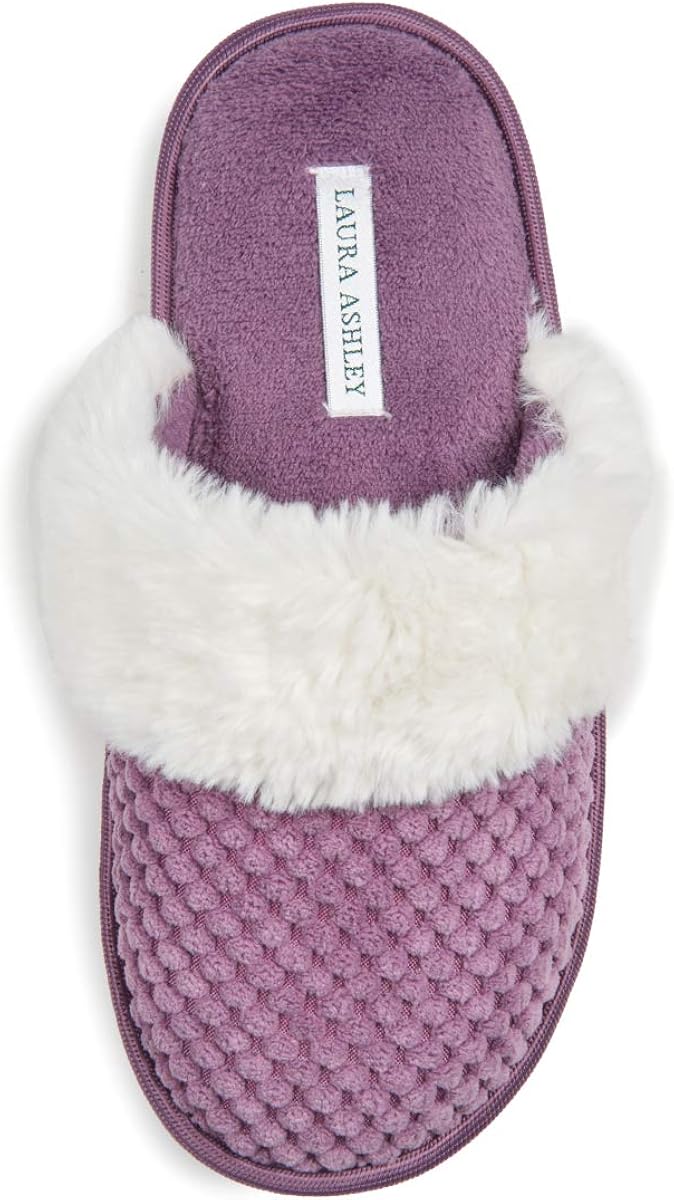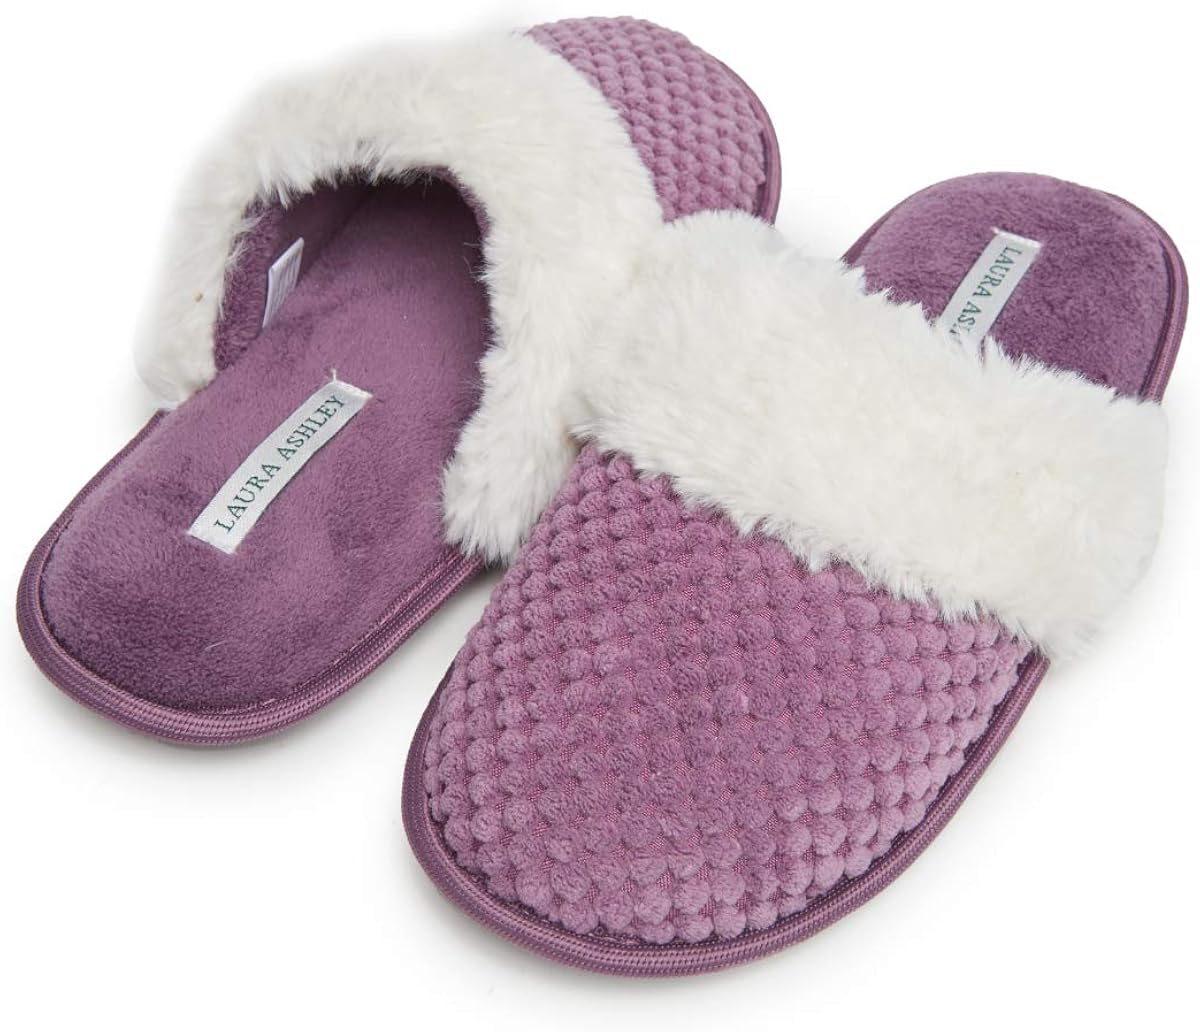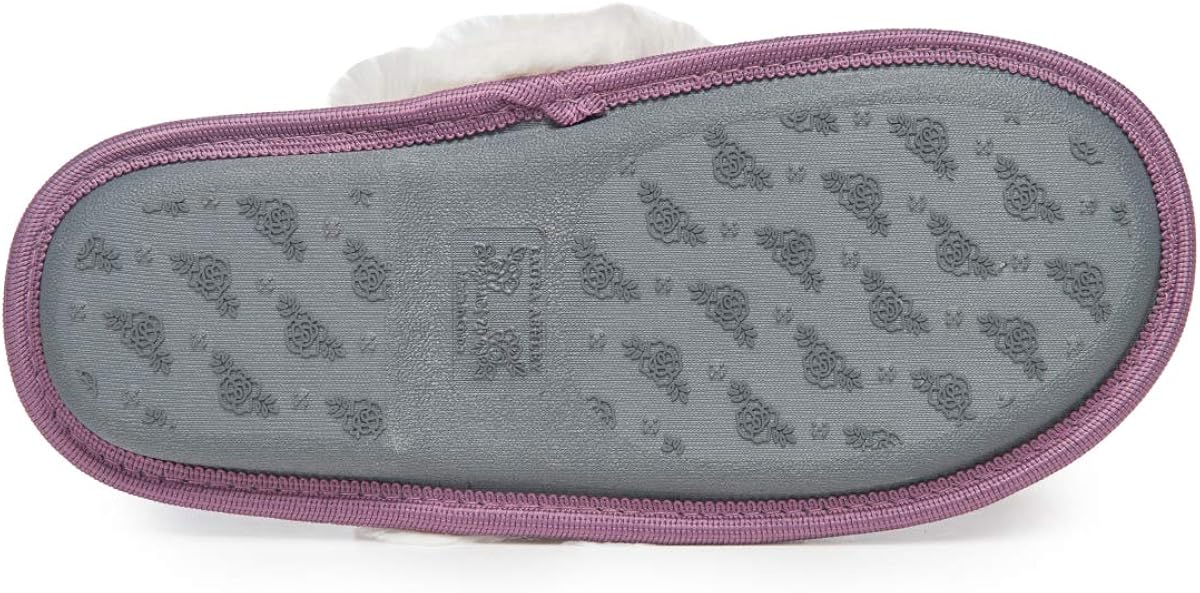
Laura Ashley Ladies Spa Texture Scuff Slippers
Category: AMAZON FASHION
Feel like a Queen Shouldn’t every woman feel comfortable at home? Laura Ashley thinks so. That’s why these ladies soft slippers are both cute and luxuriously soft. Feeling good begins at the feet. Built with premium materials, these slippers are soft and supportive. Easy Care Not only are these fashion slippers build with cushions and soft lining, they are easy to wash. Just spot clean them with mild detergent and air dry. Viola! They are ready to wear again!
Features: LOOK LUXURIOUS: It’s not just about feeling good – it’s about looking good, too. Experience a full-scale spa treatment at your feet, while sporting cute colors that matches your loungewear | ALL DAY WEAR: Whether you want to spend Saturday in the house or on the patio, these slippers are the perfect fit | PREMIUM MATERIALS: Our combination of comfortable plush materials make these slippers lightweight and durable | WARDROBE READY: With several of color options, these cute and comfy slippers are crafted to match your wardrobe and instantly become a favorite | EASY UPKEEP: It’s not just that these slippers are cute and comfortable. They’re also easy to clean. Just spot clean with mild detergent and air dry